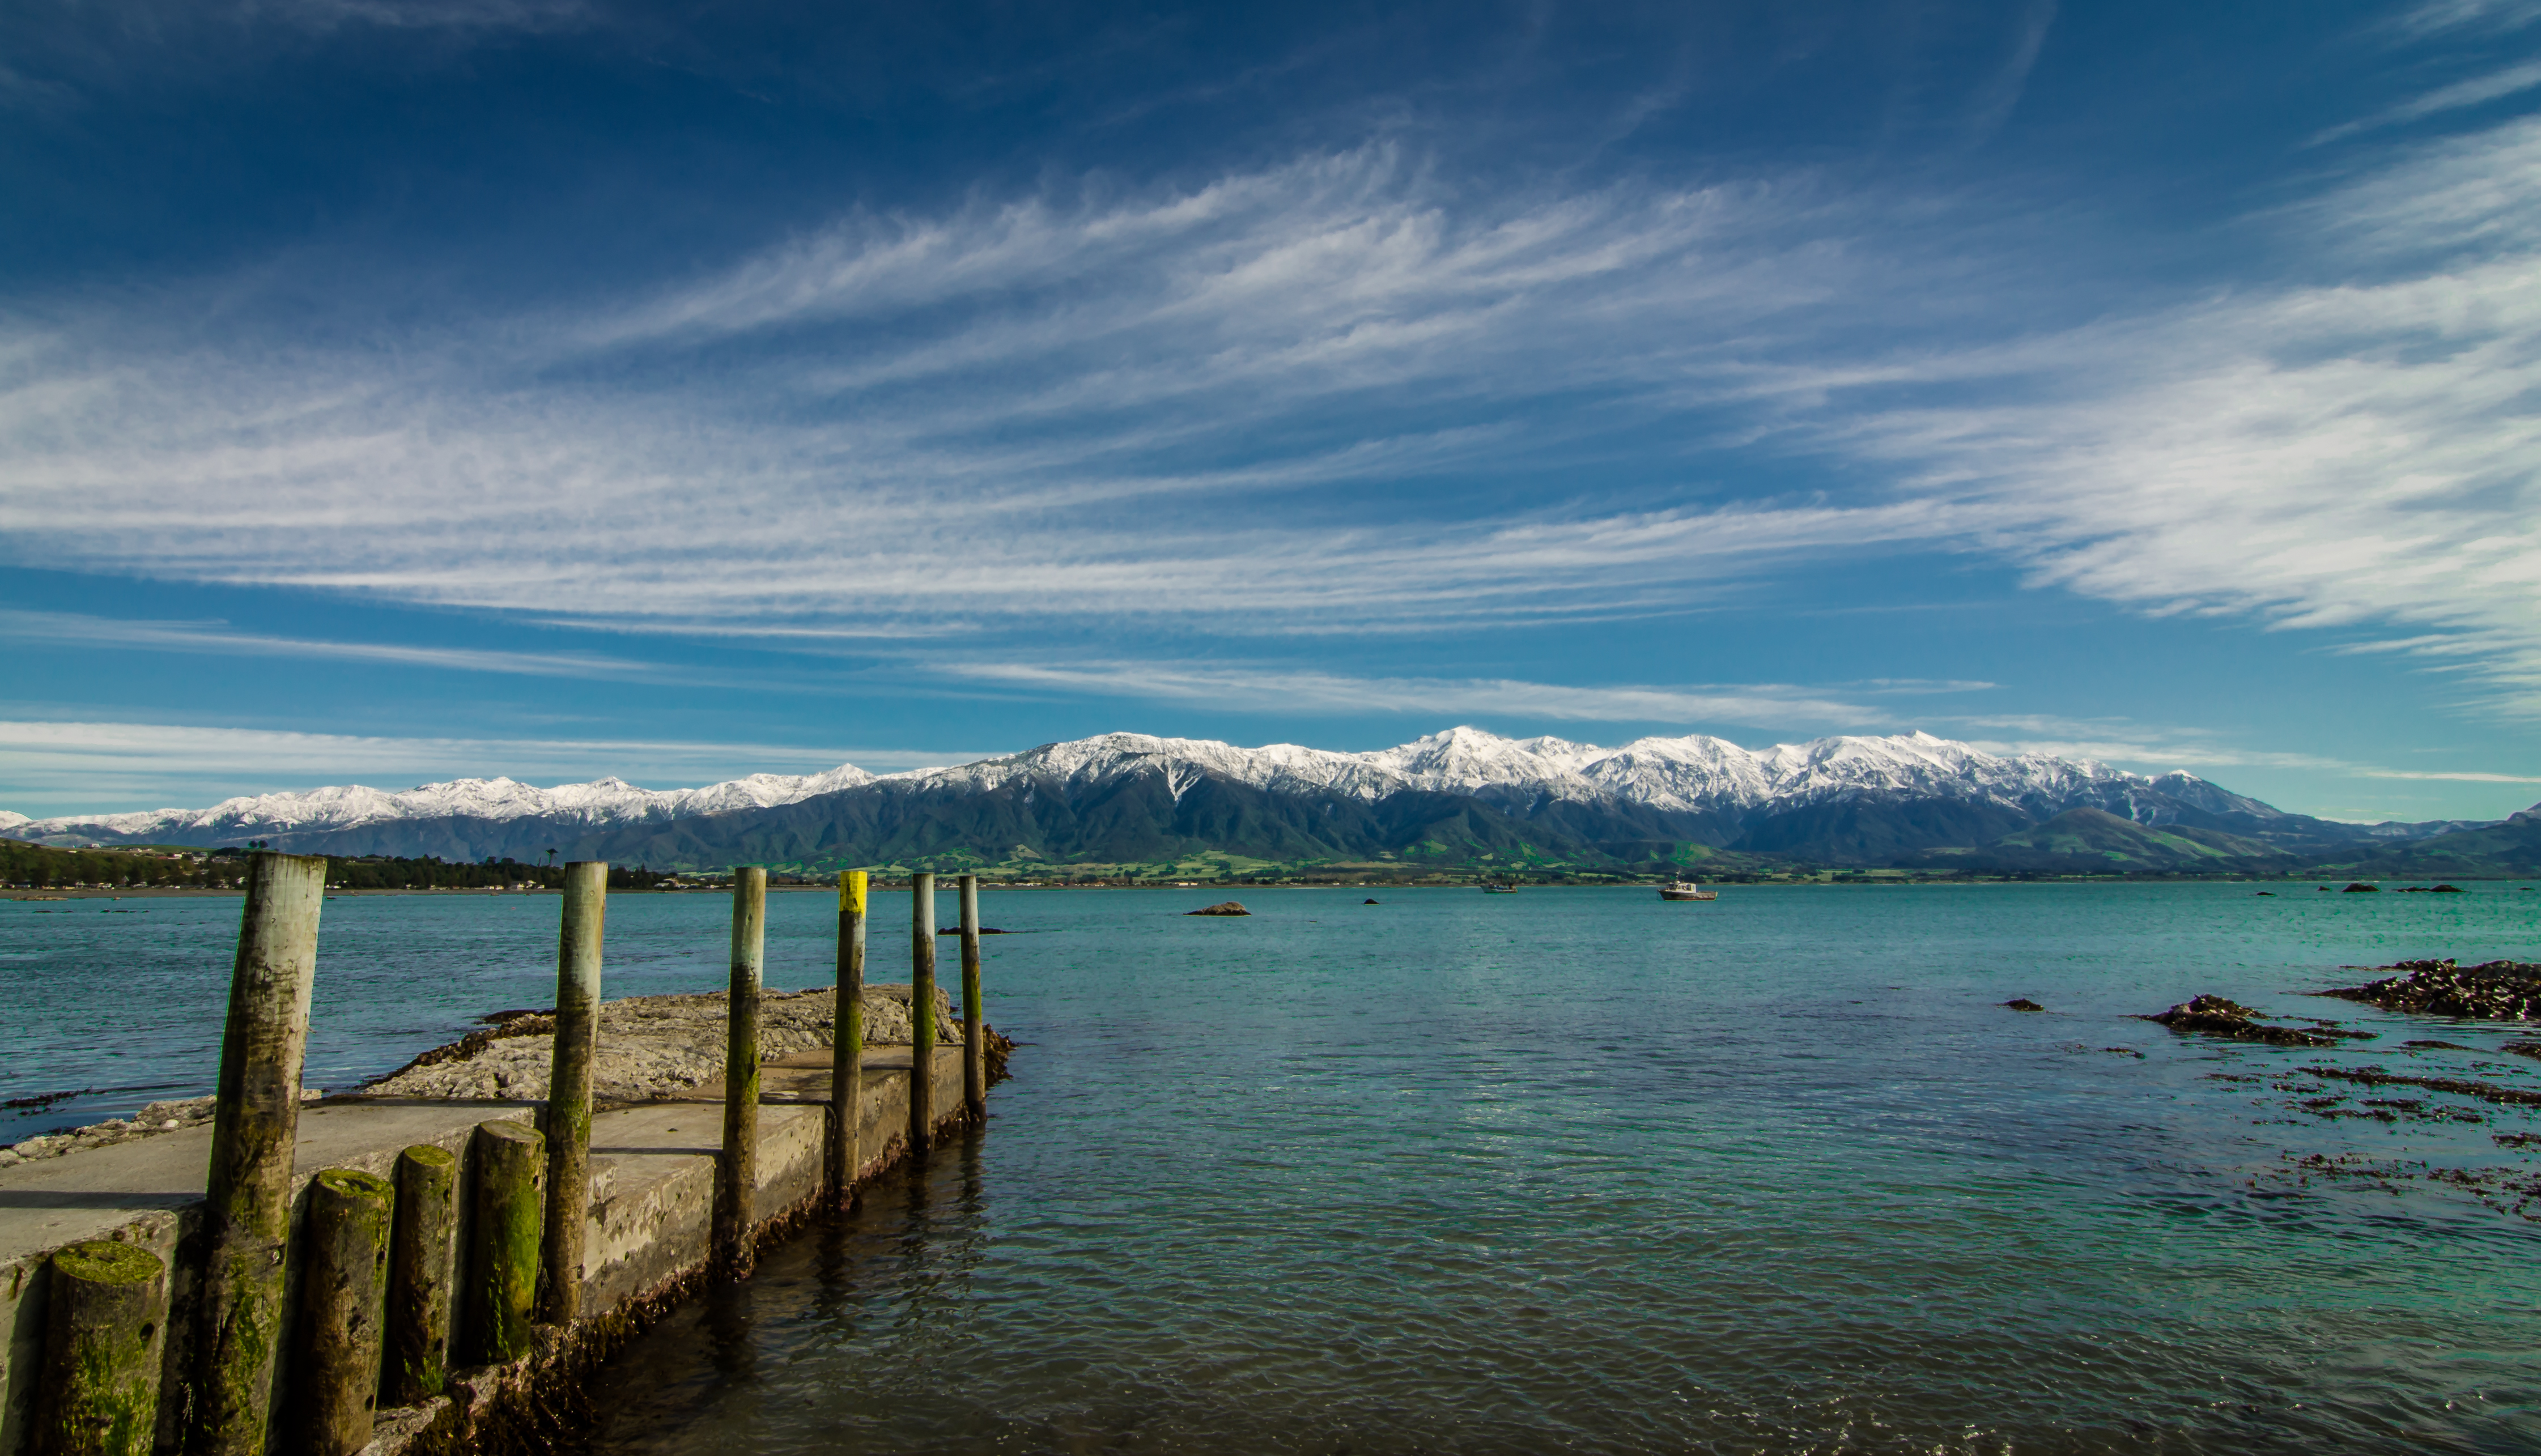
beach, landscape, sea, coast, water, nature, ocean, horizon, cloud, sky, sunrise, sunlight, morning, shore, wave, lake, dawn, dusk, evening, reflection, lagoon, bay, reservoir, body of water, loch